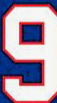
Number: 9